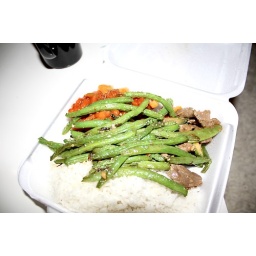
3.69 (steamed rice, green beans in a fish sauce, beef, pork)